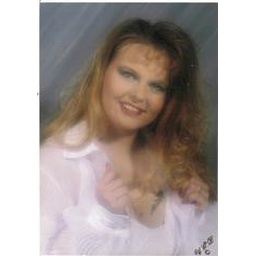
angie in white shirt